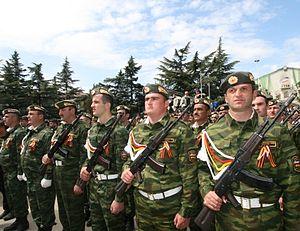
Les forces armées d'Ossétie du Sud ou armée sud-ossète est l'armée nationale de l'Ossétie du Sud.